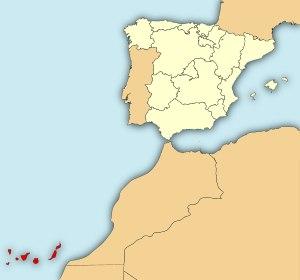
Liste des 88 communes des îles Canaries.